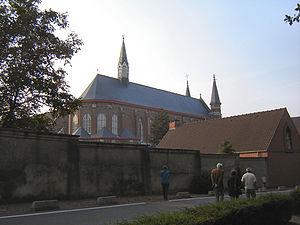
Eglise Saint-Bernard de l'Abbaye du Mont des Cats.
Cette page liste les différentes abbayes de la région Nord-Pas-de-Calais. Ces dernières sont donc toutes situées sur la province ecclésiastique métropolitaine de Lille, elle-même composée de l'archidiocèse de Lille, de l'archidiocèse de Cambrai et du diocèse d'Arras.